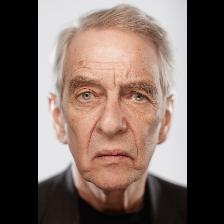
Label: Human